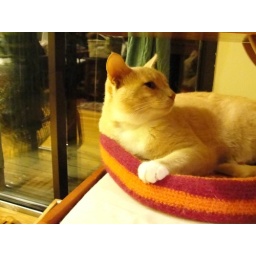
Noodles in the cat bed